Operation Michael

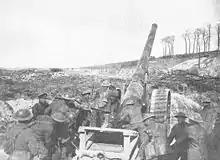

The movements of 25 March were extremely confused and reports from different battalions and divisions are often contradictory. An unidentified officer's account of his demoralising experiences that day is quoted in the British official history: